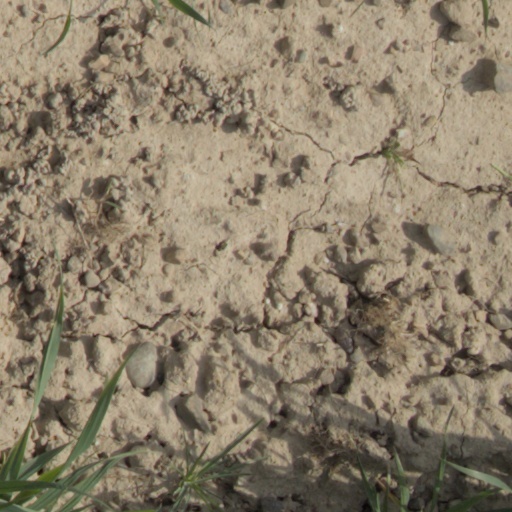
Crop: wheat